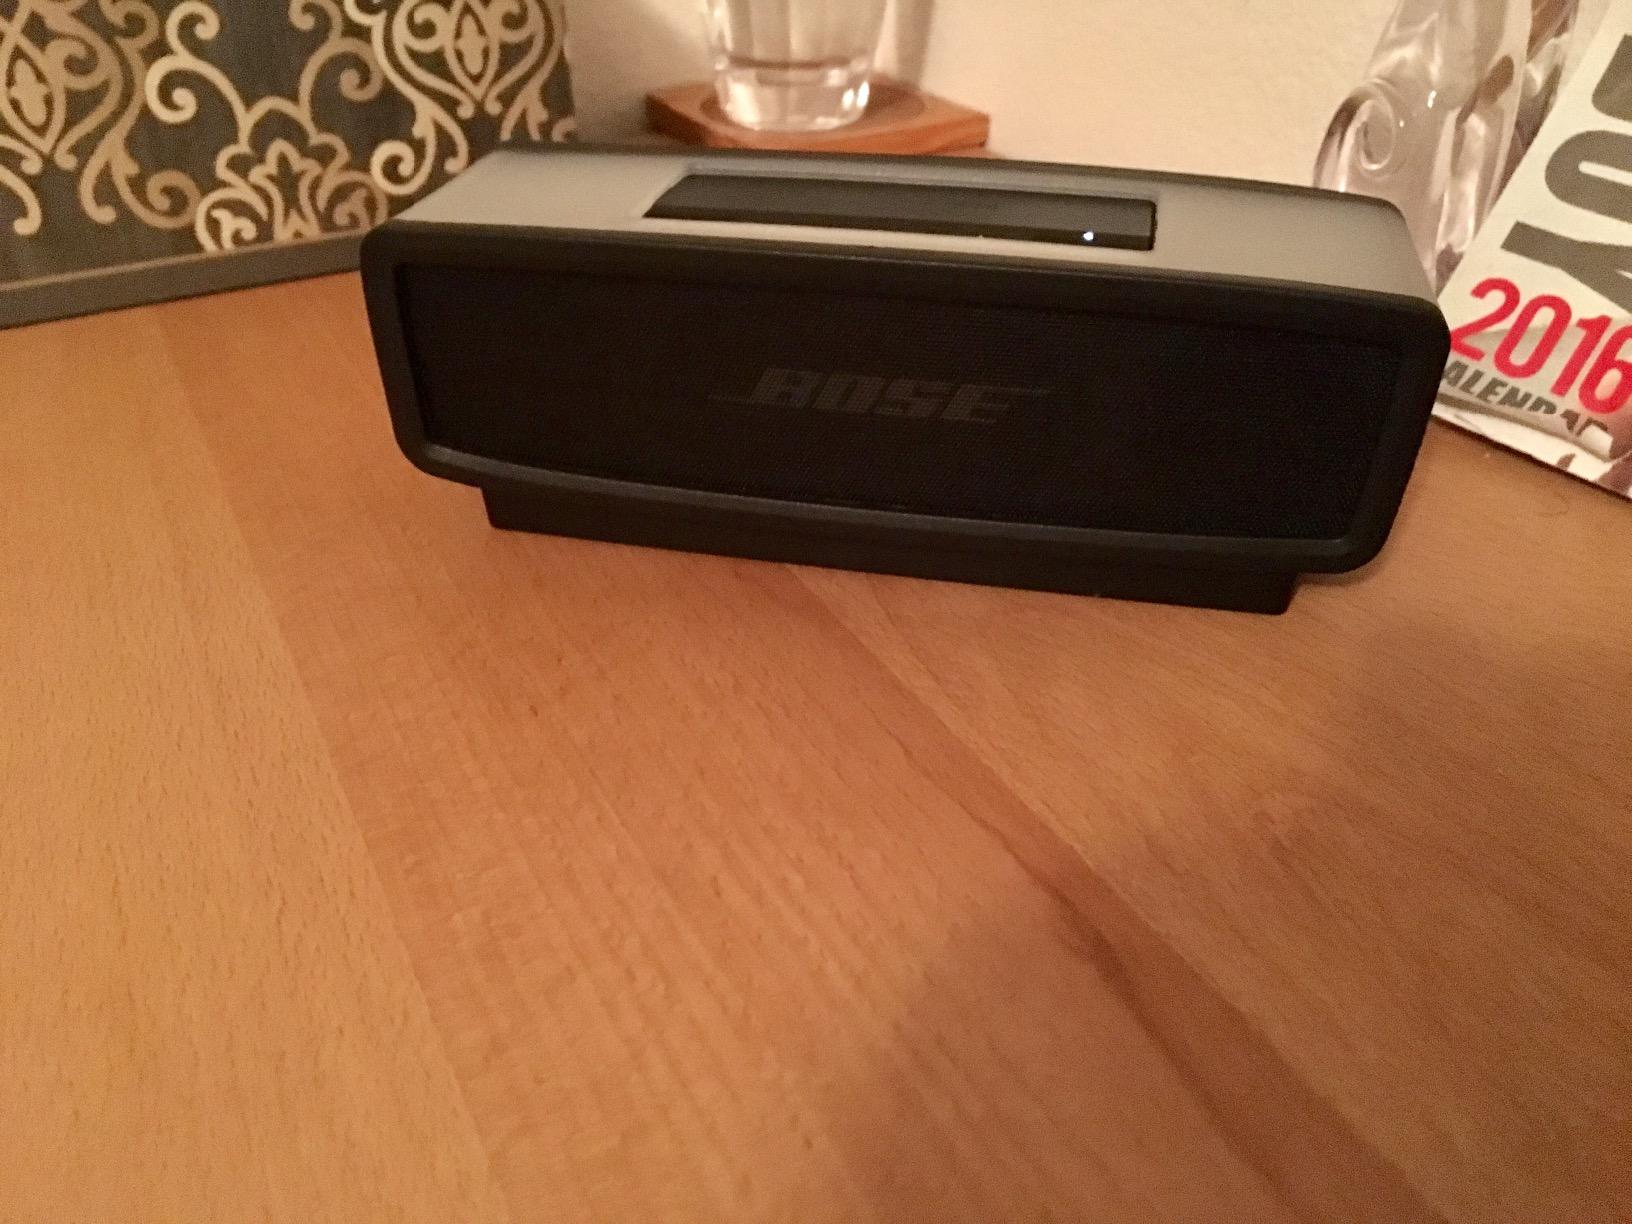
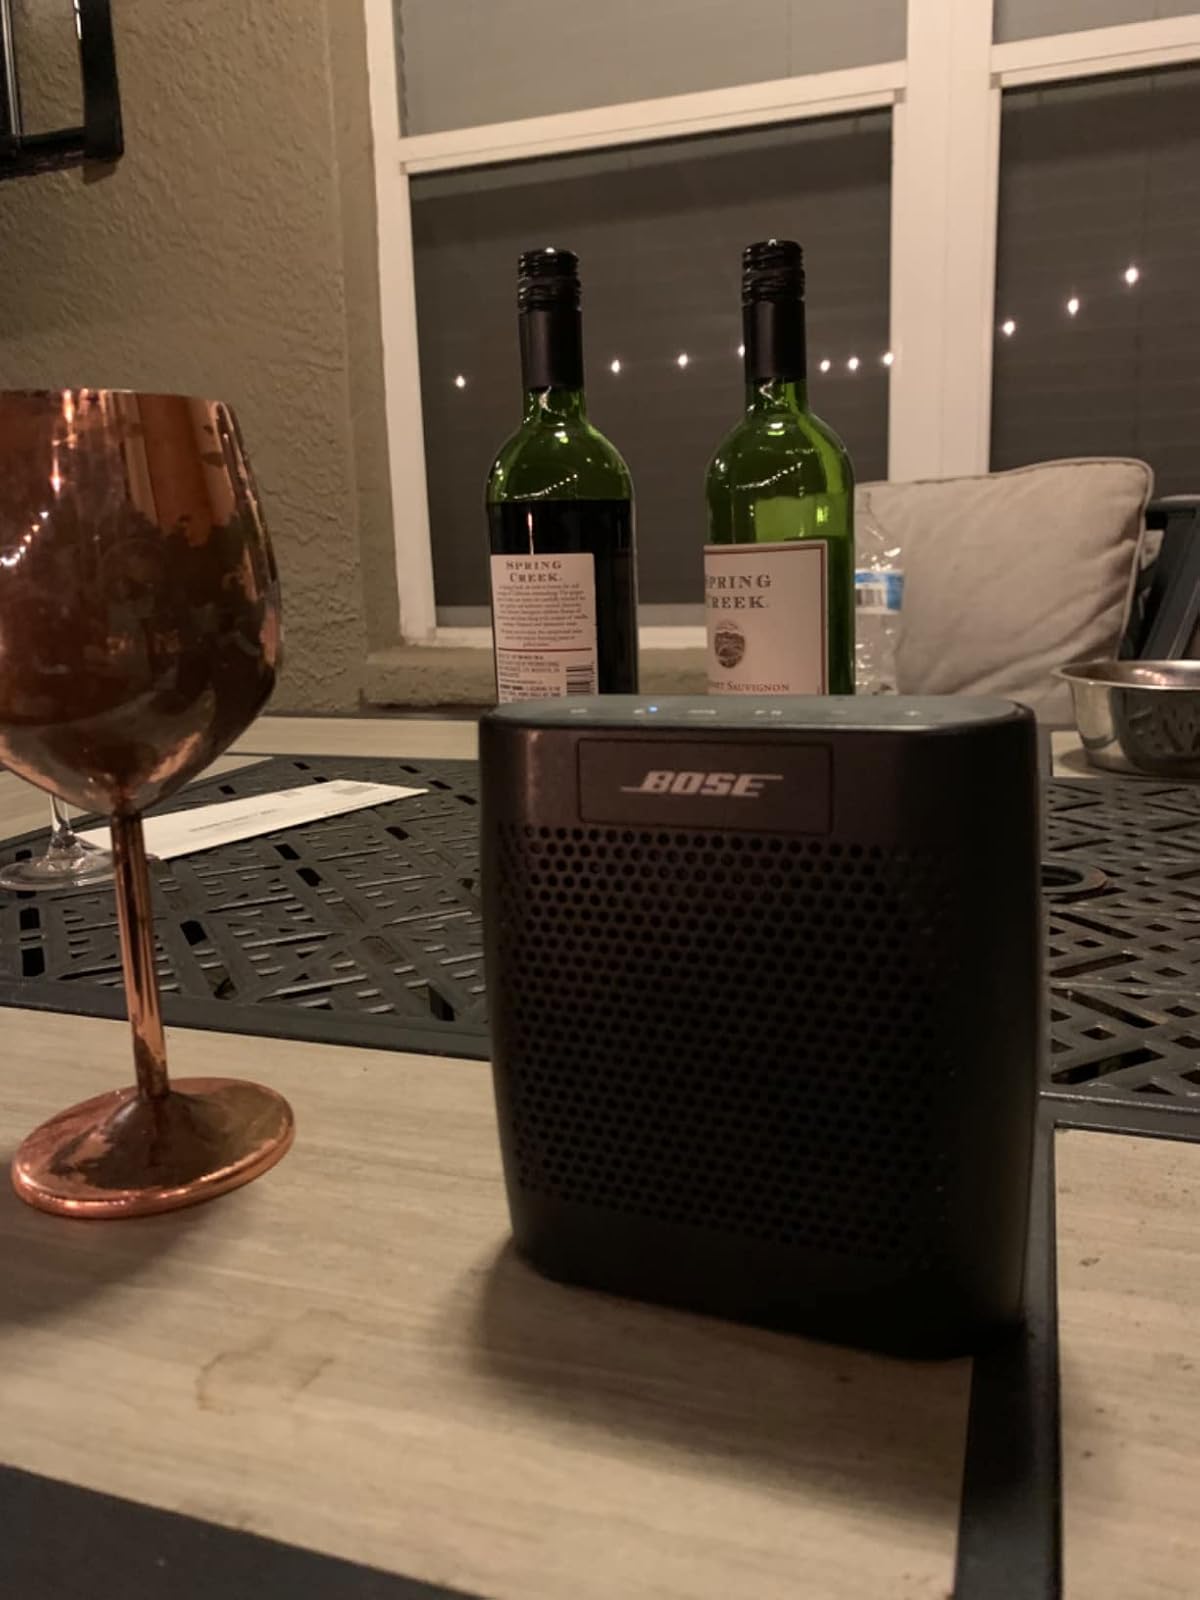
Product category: speaker
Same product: no